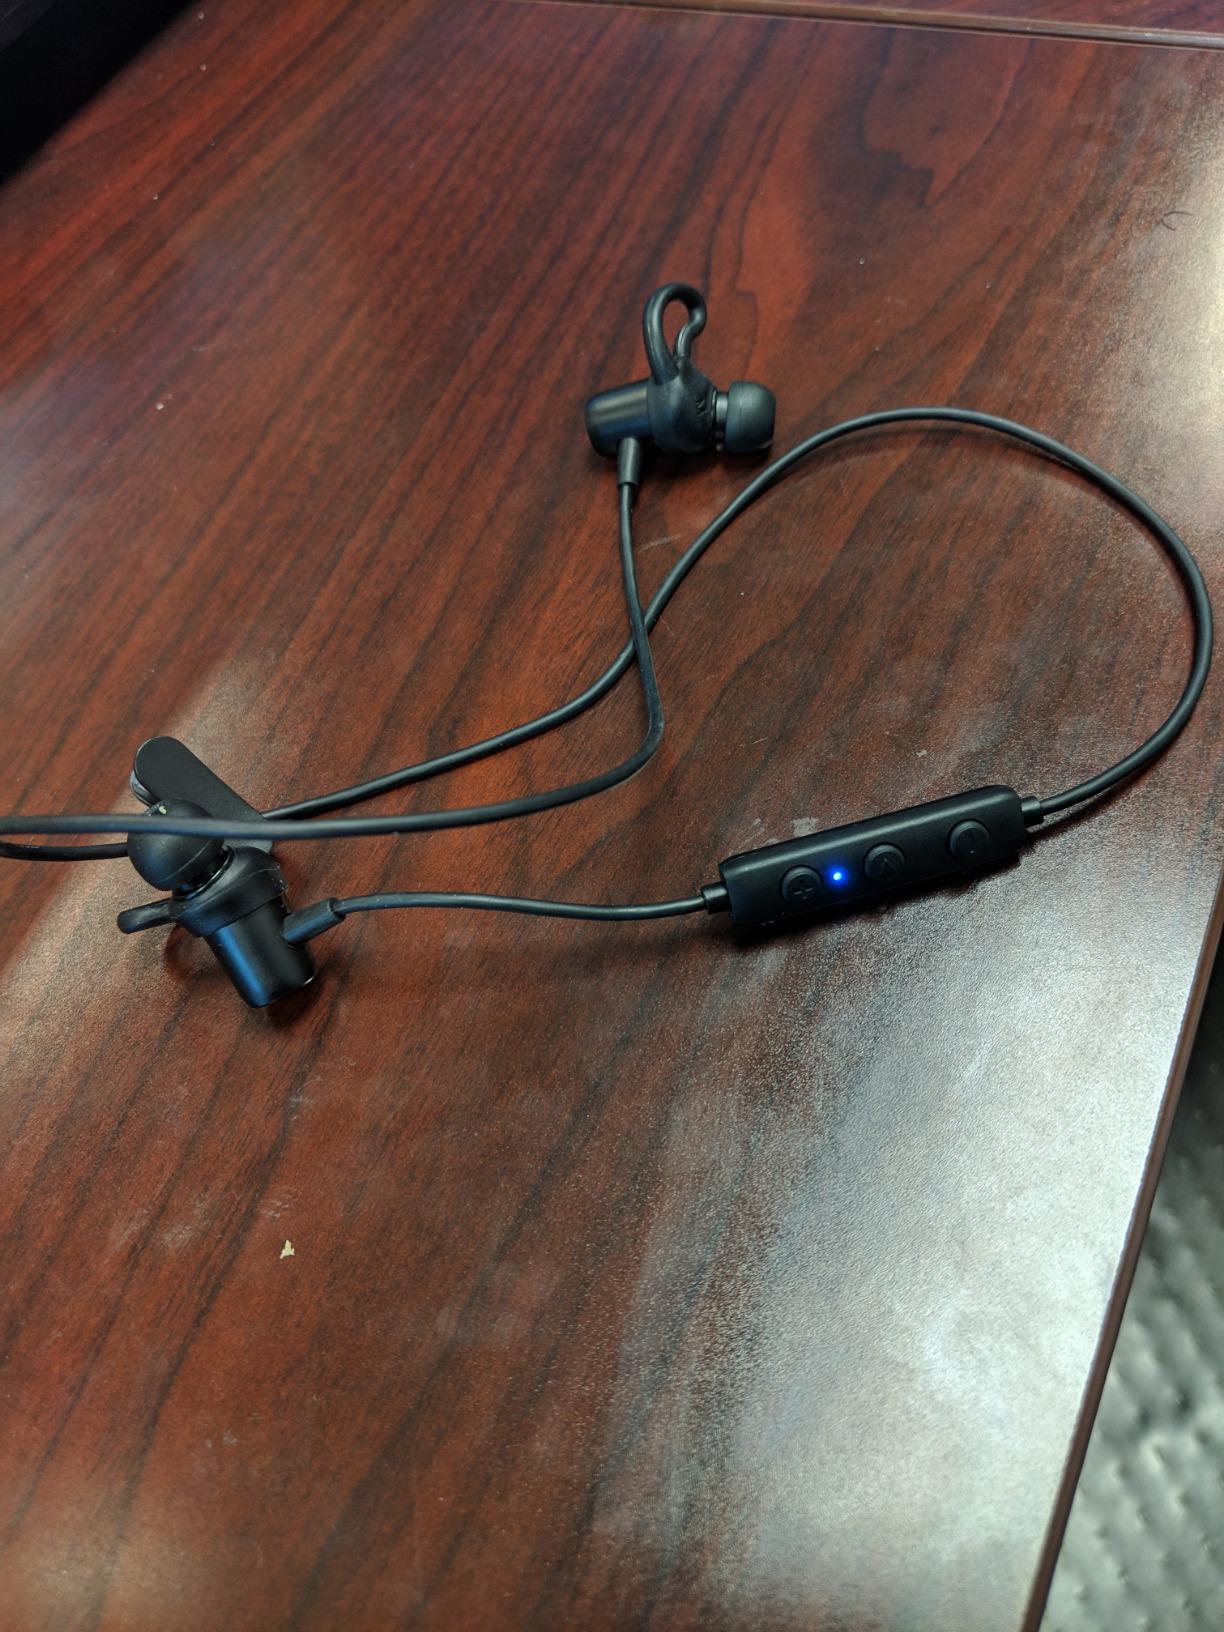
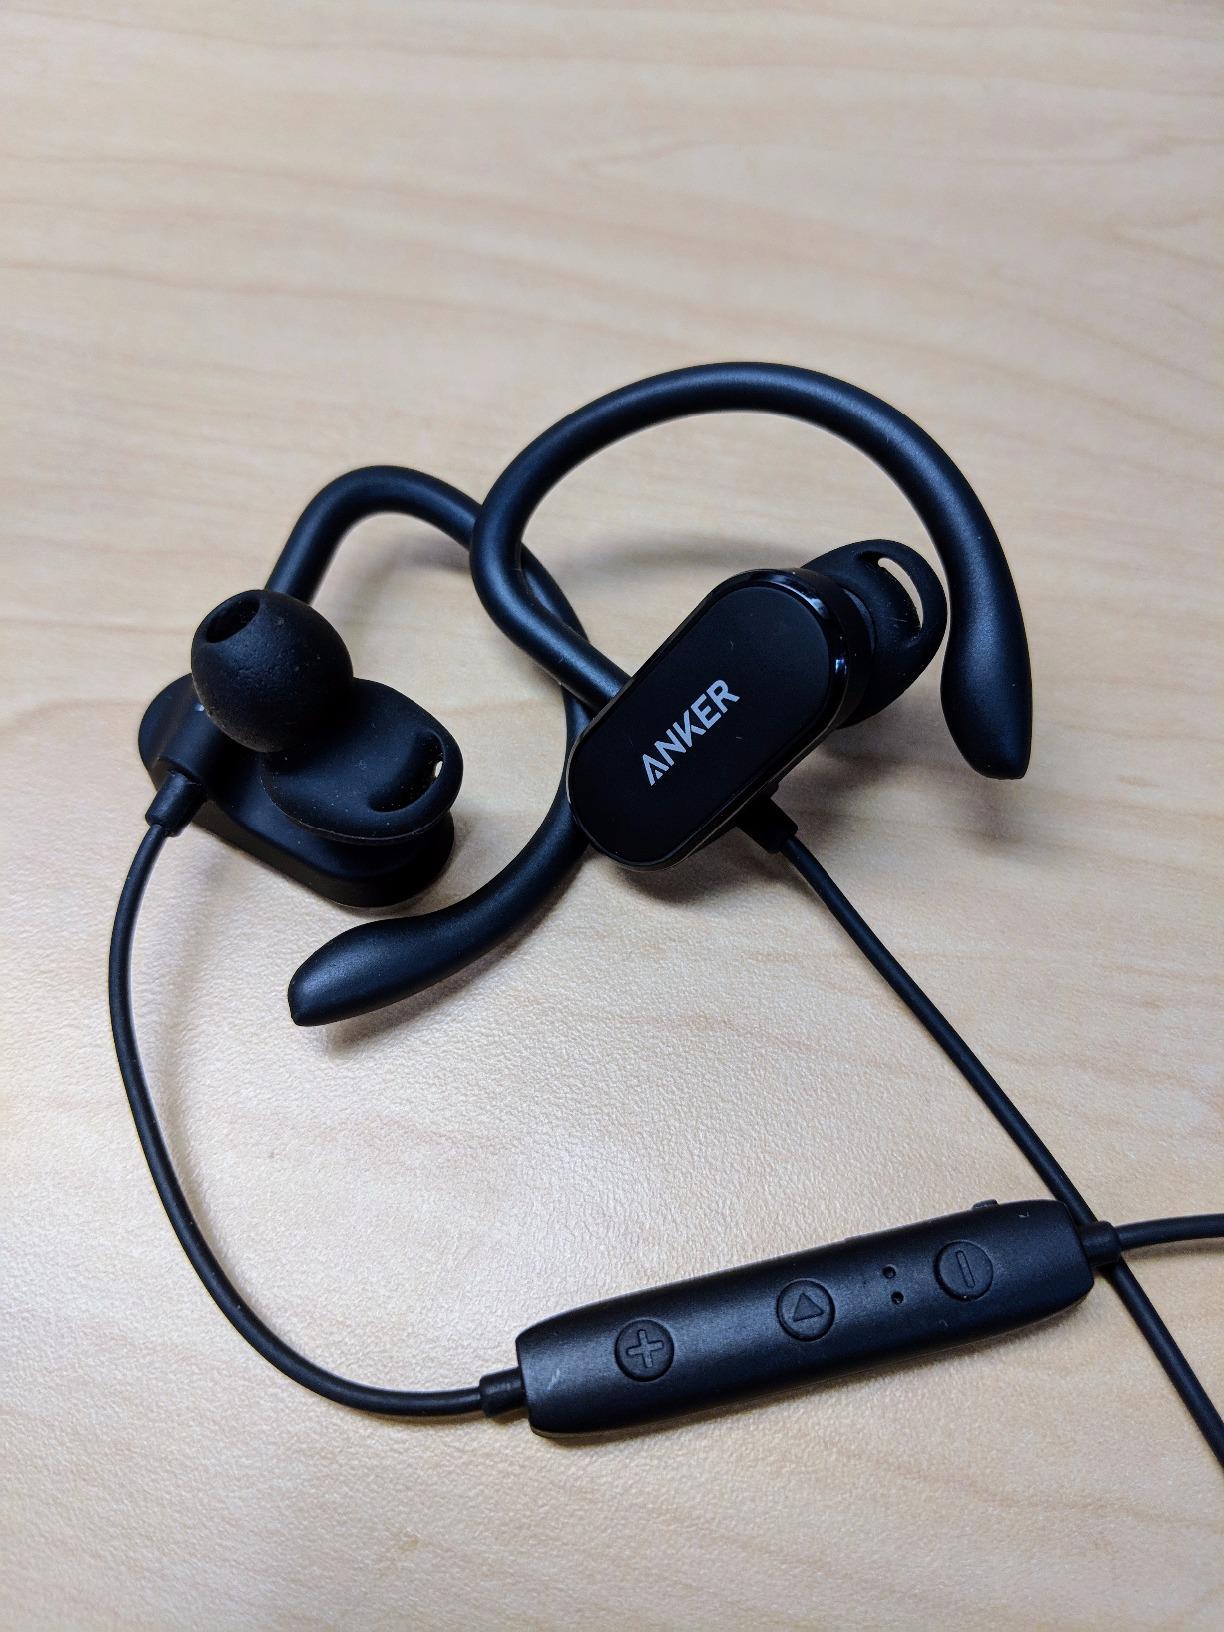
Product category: headphones
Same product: no